NFLPA Collegiate Bowl

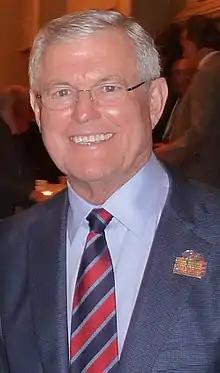
Dick Vermeil led the National team to victory three times.

Through the 2023 playing of the game, the National team leads the series, 9–2. Coach and score of the winning team are in bold font.